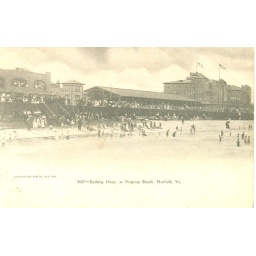
Men, women and children wading and swimming in the ocean at Virginia Beach, Virginia.